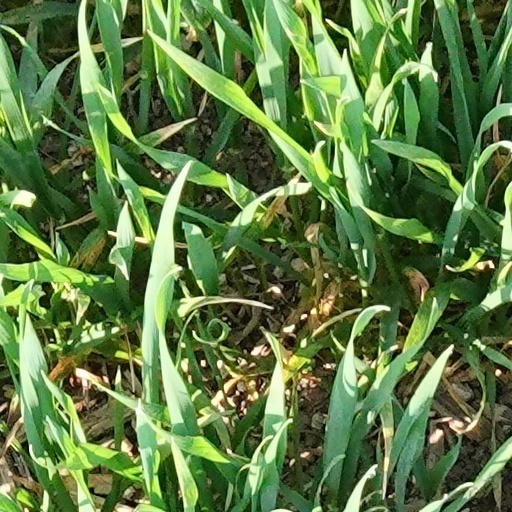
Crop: wheat